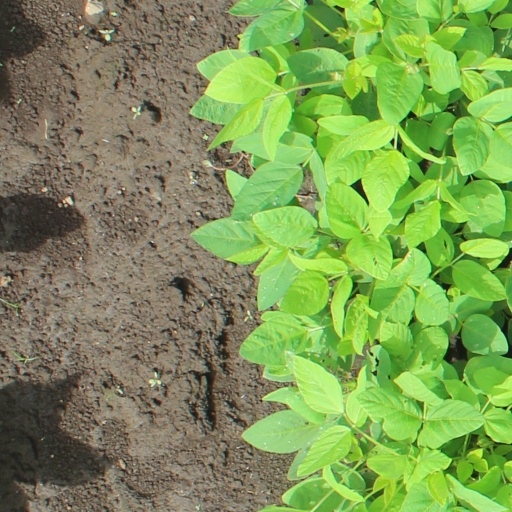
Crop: soybean